Kenedy Ranch

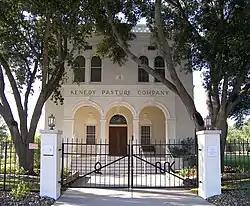
Kenedy Pasture Company, which also houses the Kenedy Ranch Museum, Sarita, Texas, 2008

Kenedy began acquiring land for Kenedy Ranch, by establishing the La Parra Ranch and the Kenedy Pasture Company in 1882. It became a large and successful ranch of 400,000 acres by 1895 when Mifflin Kenedy died. At its largest, it was 500,000 acres when Mifflin's son John G. Kenedy consolidated the ranch with other land purchases. The Kenedys first lived in a frame house. The 125-square-mile ranch was located along coastline. The ranch had up to 800 horses and mules and 40,000 head of cattle. Beginning in 1918, the Kenedys built a three-story mansion. Designed as a Spanish-style mansion, it took five years to build the 30-room residence. It has been called La Casa Grande, Kenedy Mansion, Big House, and the main house. The main house, also called La Parra, was a residence and headquarters for the ranch. Bunkhouses, a dairy, barns, a blacksmith shop, an ice house, a smokehouse, an elementary school, and a commissary allowed the ranch to be self-sustaining. Electricity was produced from a turbine run off an artesian well. To protect the family, gatling guns were installed on the roof of the mansion, and there were underground tunnels if they needed to escape.